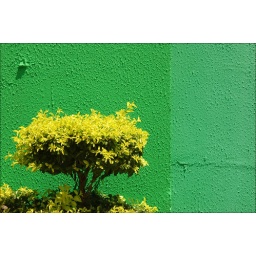
brasil - study in yellow and green #1